Jewish Agency for Israel

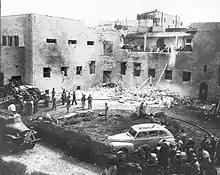
Offices of the Jewish Agency in Jerusalem following car bomb 11 March 1948

The building continues to serve as the headquarters of the Jewish Agency as of 2019. Another building "Kiriyat Moria" is located in southern-east Jerusalem, Armon Hanatziv, Ha-Askan 3. The organization also has satellite sites worldwide.